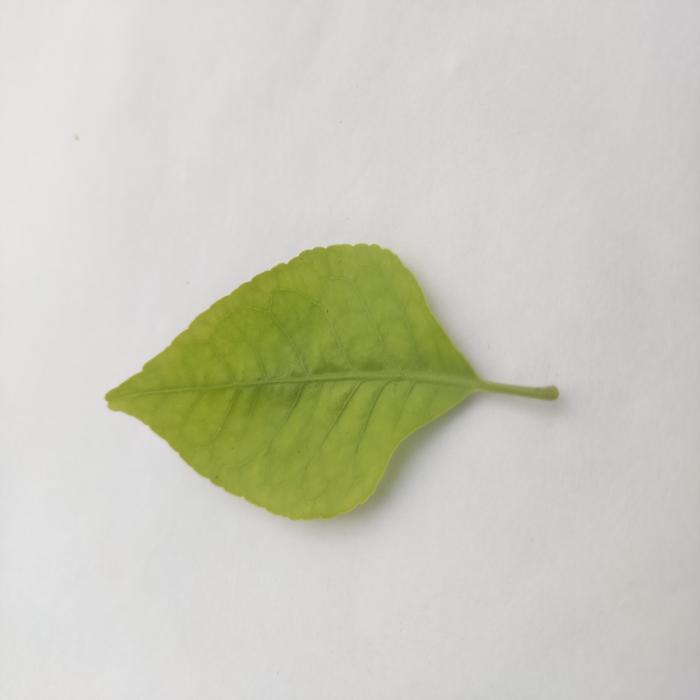
Crop: Aegle Marmelos
Leaf condition: Cercospora_Leaf